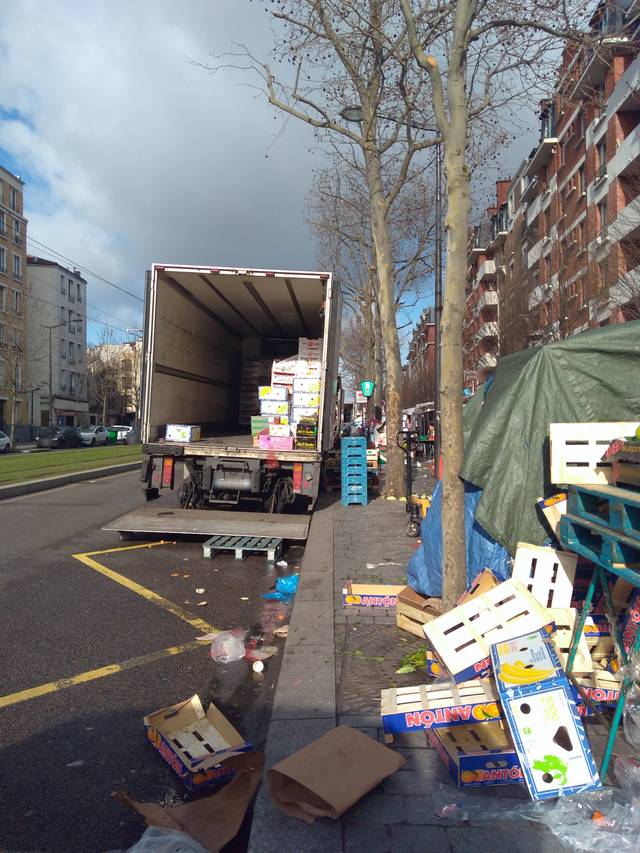
Region: France
Coordinates: 48.854, 2.411